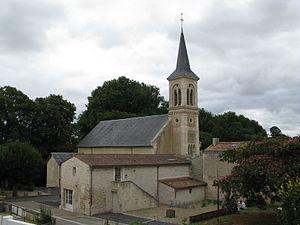
Saint-Maxire est une commune du Centre-Ouest de la France située dans le département des Deux-Sèvres en région Nouvelle-Aquitaine.